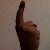
The image shows a hand gesture representing the number 1 in Indian Sign Language.